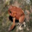
Label: frog